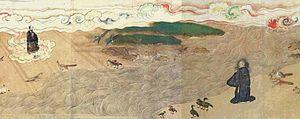
Honen shonin eden (biographie illustrée du révérend Honen) - Version du Chion-in - Honen rencontre en rêve le patriarche chinois San-tao
La Biographie illustrée du révérend Hōnen désigne plusieurs emaki japonais réalisés à partir de la seconde moitié du XIIIᵉ siècle. Ils narrent la vie et les doctrines de Hōnen, un moine important qui fonda la première école du bouddhisme de la Terre pure au Japon.